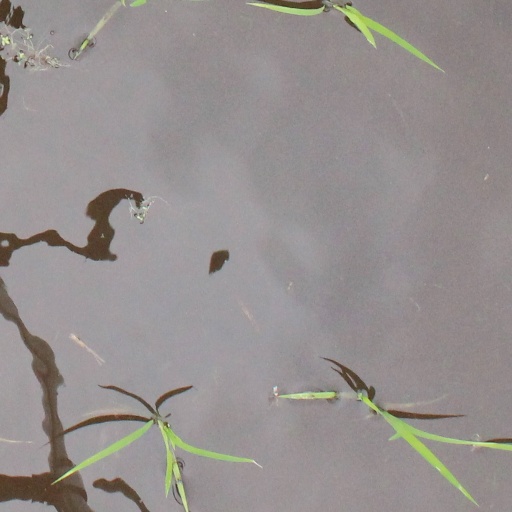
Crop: rice